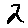
Label: 2